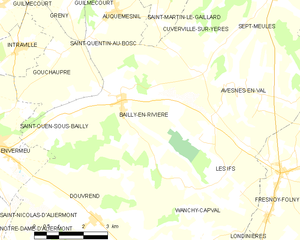
Carte des communes françaises Bailly-en-Rivière